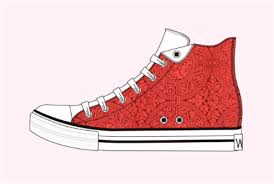
Waste category: shoes